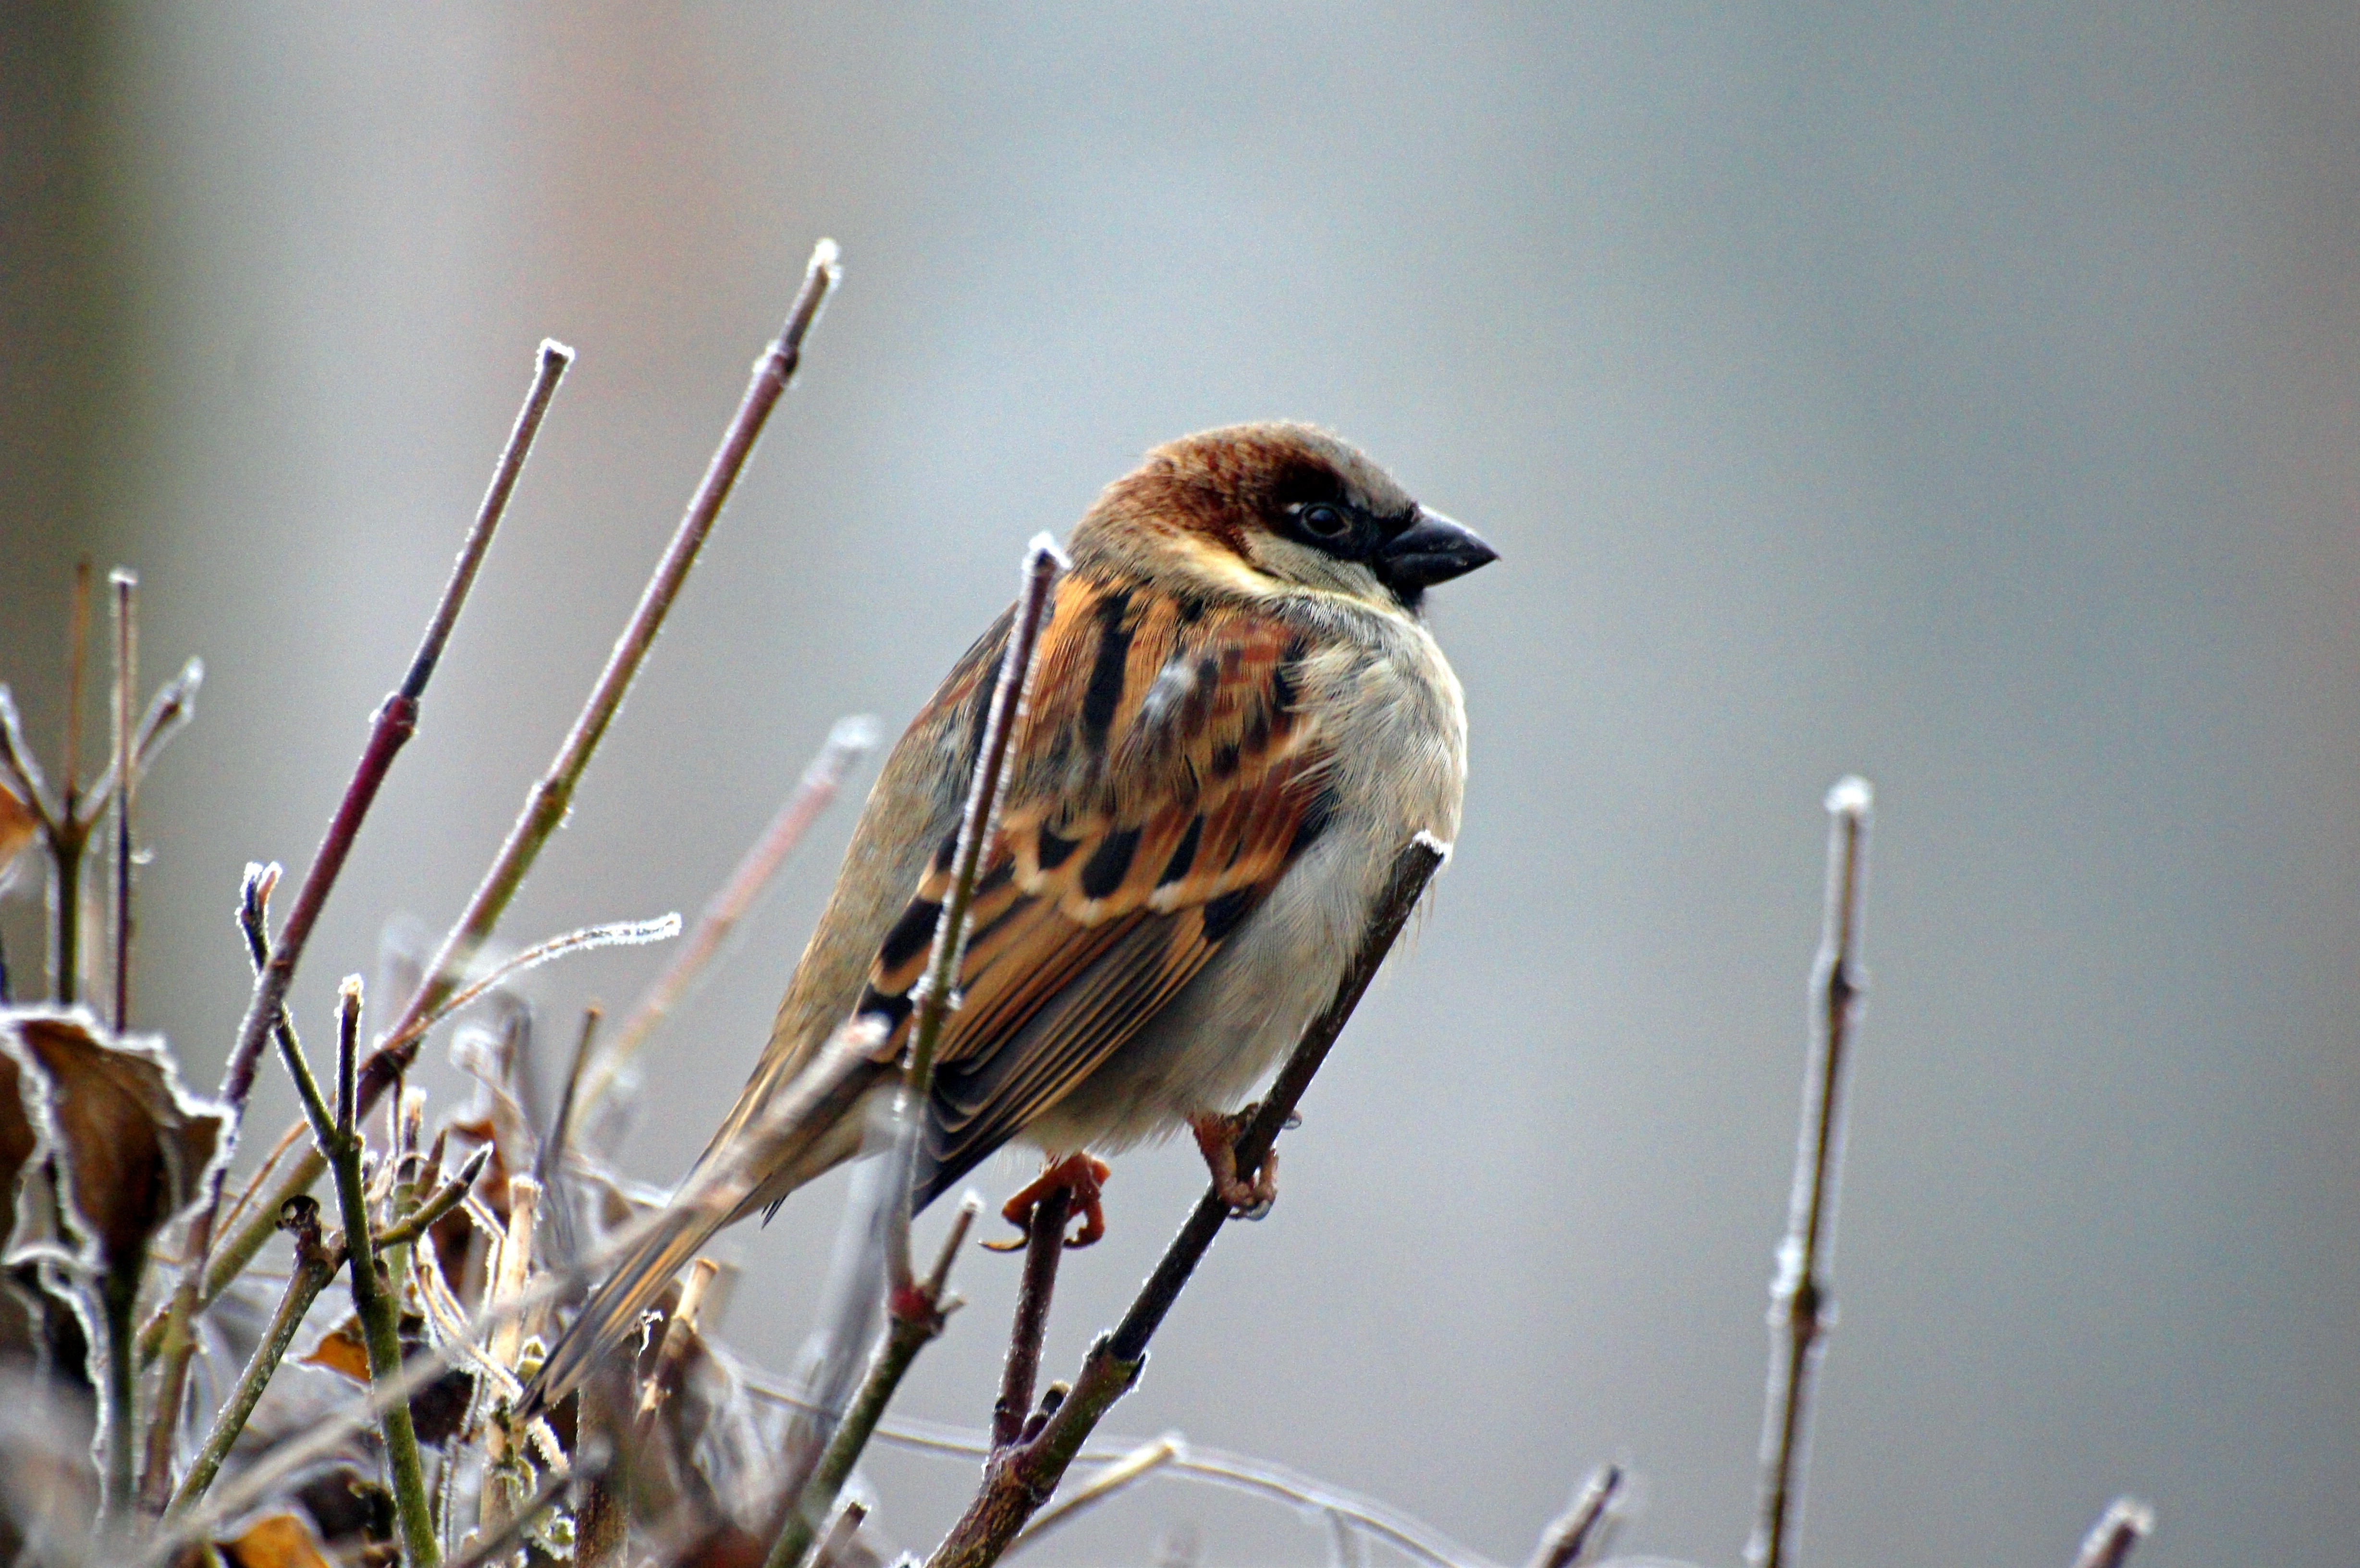
nature, branch, bird, flower, animal, wildlife, beak, macro, fauna, close up, vertebrate, sparrow, finch, brambling, wren, macro photography, house sparrow, old world flycatcher, animal photography, perching bird